Shigeaki Hattori

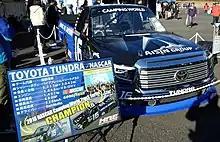
Hattori Racing Enterprises' 2018 NASCAR Camping World Truck Series championship-winning truck driven by Brett Moffitt in Japan

Beginning in 2008, Hattori fielded entries in NASCAR and ARCA competition under the Hattori Racing Enterprises banner. On August 18, 2013, he made his debut as a NASCAR Camping World Truck Series team owner, fielding the No. 16 Goodyear of Japan Toyota at Michigan International Speedway in the National Guard 200. The team finished 17th with driver Brett Moffitt. Hattori's team returned in 2014, fielding the 80 in several Nationwide series events. In 2015, the team fielded the No. 18 for Ross Chastain at Michigan, but he failed to qualify after the rain interrupted. Later on, the team hosted Ross Kenseth's first Truck start in the No. 18 at the fall Martinsville event.